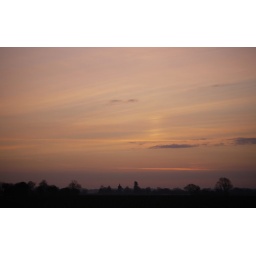
Morning sky in the pink